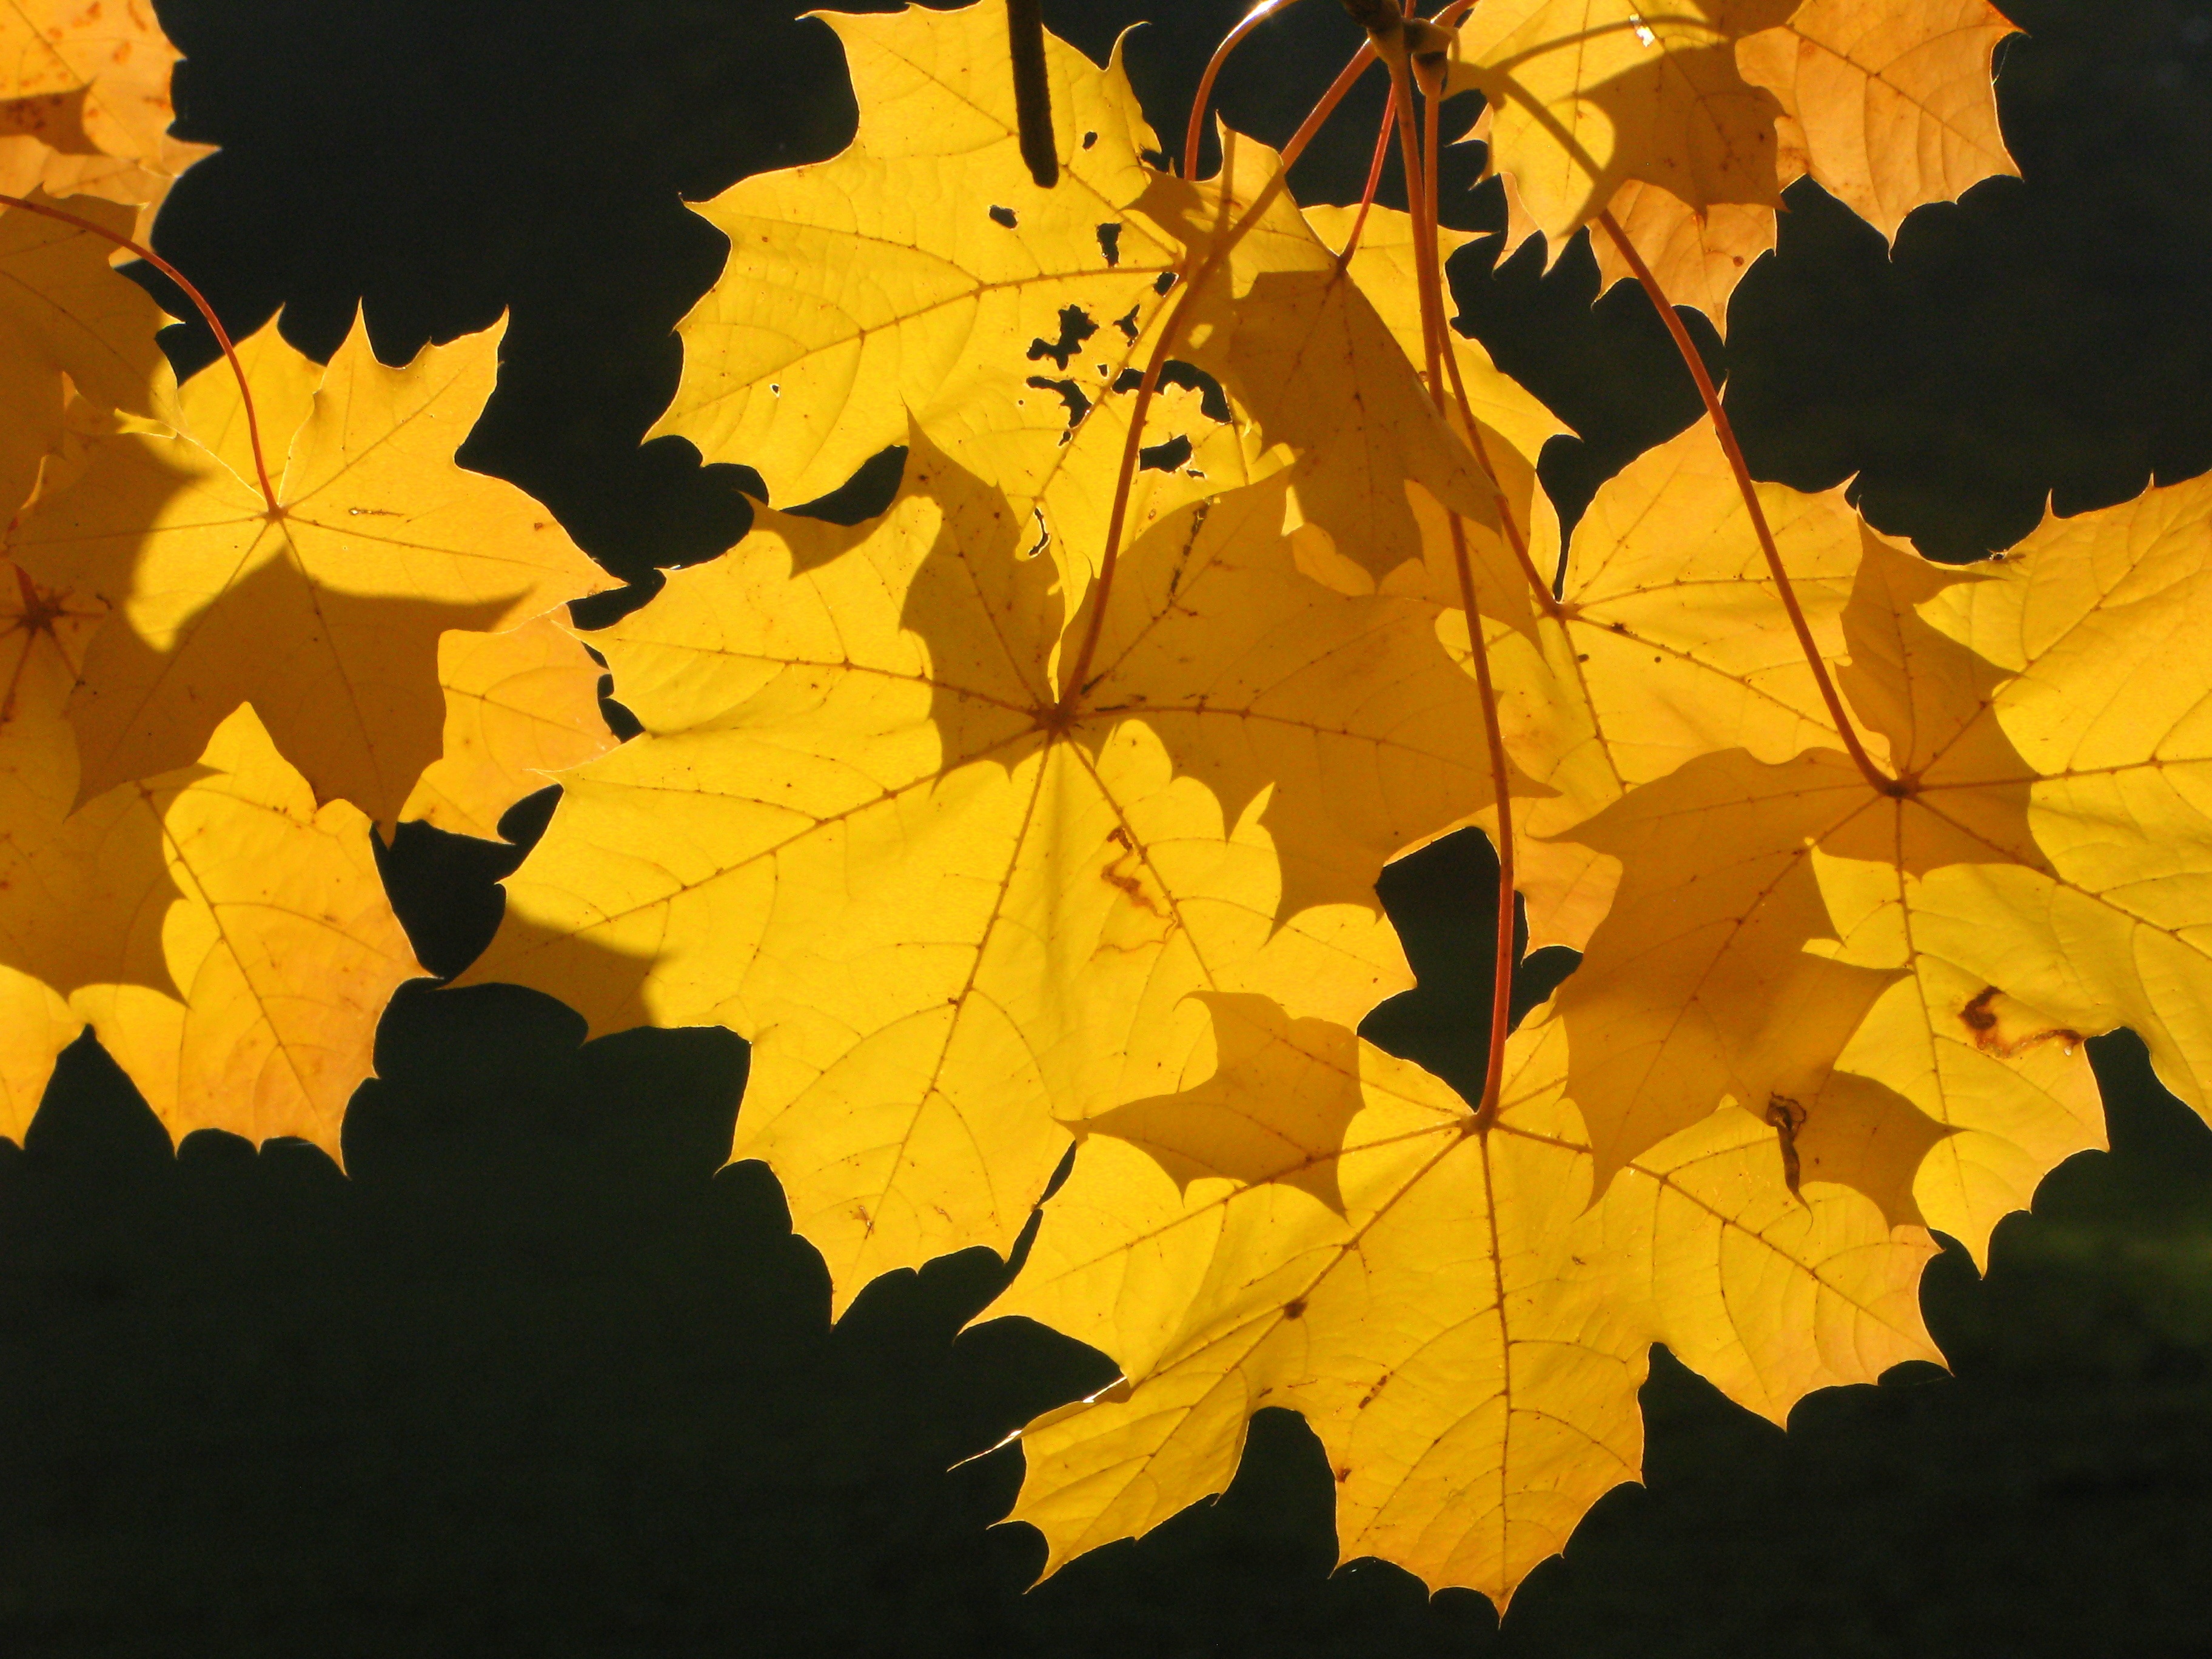
tree, forest, branch, light, plant, sunlight, leaf, fall, foliage, pattern, golden, color, autumn, shadow, colorful, yellow, season, maple tree, maple leaf, leaves, november, october, autumn leaves, autumnal, flowering plant, maidenhair tree, woody plant, land plant